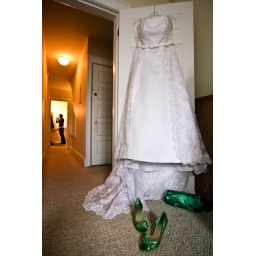
My beautiful green shoes and purse. And Melissa in the bathroom getting ready. photo by picturethelove.com